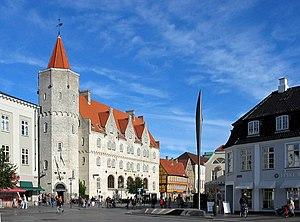
Cet article est partiellement ou en totalité issu de l’article de Wikipédia en allemand intitulé « Liste der Städte in Dänemark ».
Aalborg ou Ålborg est une ville du Danemark située dans le Jutland. En janvier 2014, la ville compte 139 016 habitants et est la troisième ville la plus peuplée du pays. Elle est le chef-lieu de la commune homonyme, de la région du Jutland du Nord. Avec 215 312 habitants, la commune d'Aalborg est la troisième plus grande aire urbaine du Danemark, après celles de Copenhague et Aarhus. La ville est située au Nord du pays, à 64 kilomètres au sud de Frederikshavn et 118 km au nord de Aarhus.
Aalborg est une commune du Danemark, située dans la région du Jutland du Nord ; c’est également le nom de son chef-lieu, et d’une ancienne commune, fusionnée lors de la réforme communale. Elle comptait 215 312 habitants en 2019, pour une superficie de 1 143,99 km².